British Rail Class 88

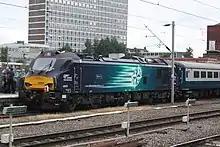
DRS Class 88 at Crewe with a charter train

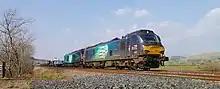
88007 "Electra" at Helwith Bridge

Eight of these (88002 and 88004–10) revive names previously carried by Class 76 and 77 (EM1 and EM2) electric locomotives built in the 1950s for the "Woodhead" electrification.